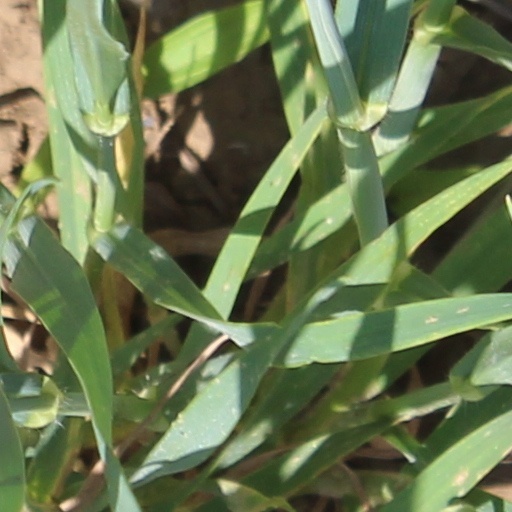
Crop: wheat